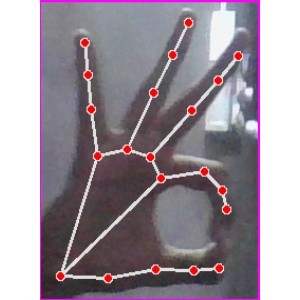
अक्षर: ण